Berlin–Szczecin railway

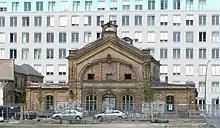
Remains of the old Stettiner station

On 12 December 1897 the line along Grüntaler Straße in the Berlin district of Wedding, which had several level crossings, was moved on to the route of the Ringbahn to connect with the new transfer station of Gesundbrunnen. At Bornholmer Straße the line then branched off the line of the Prussian Northern Railway to the east. Freight tracks on the section had already been opened on 1 May 1897.